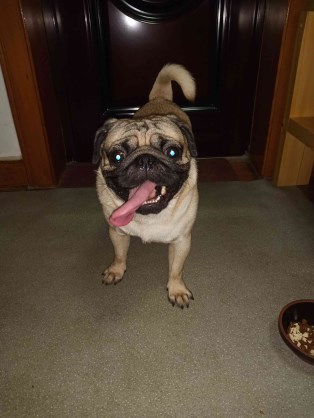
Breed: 798-n000130-pug